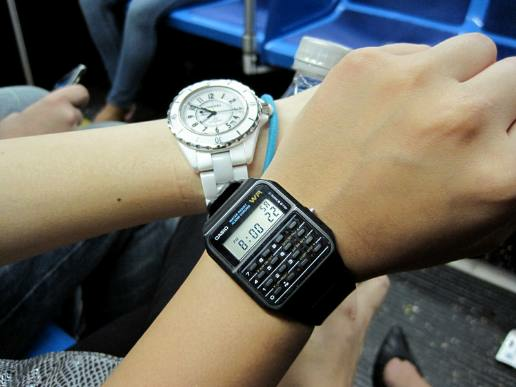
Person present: Yes